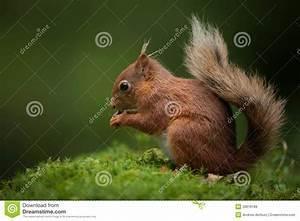
squirrel